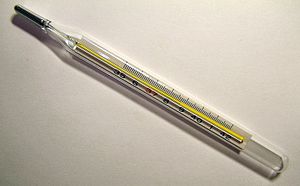
Termometer / Billedgalleri
Et termometer er et måleinstrument til måling af temperatur.